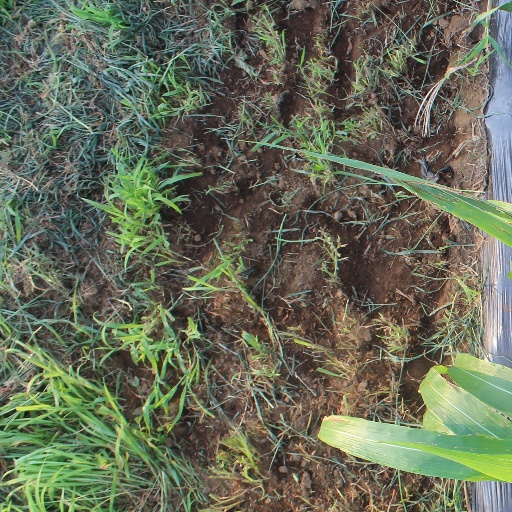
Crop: sorghum